Sun Lakes-Dry Falls State Park

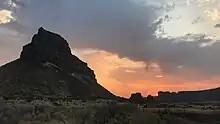
Umatilla Rock at sunrise

The park has of lake shoreline and offers fishing, swimming, boating, hiking, and golf. The park's interpretive center offers exhibits on area geology.